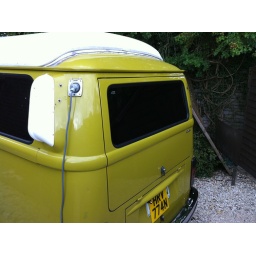
Putting in the new (tinted) van rear window